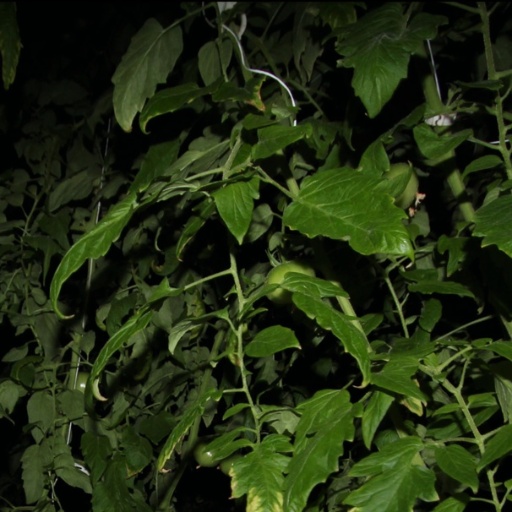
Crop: tomato